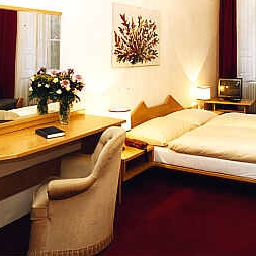
Room type: bedroom